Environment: real
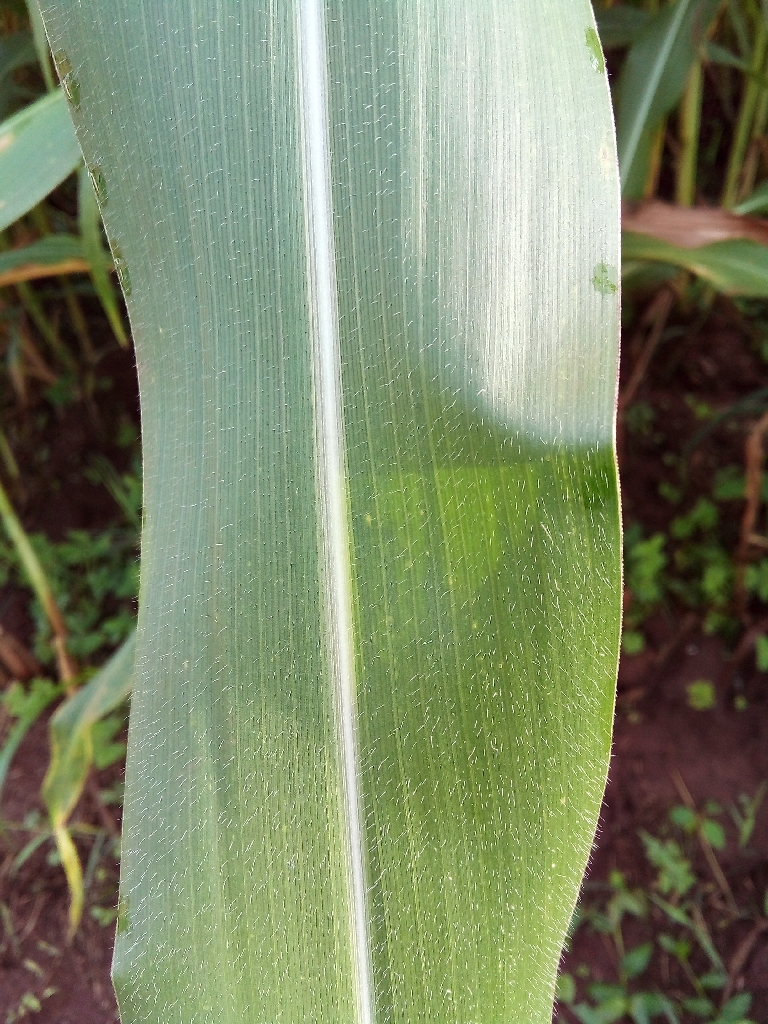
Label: healthy